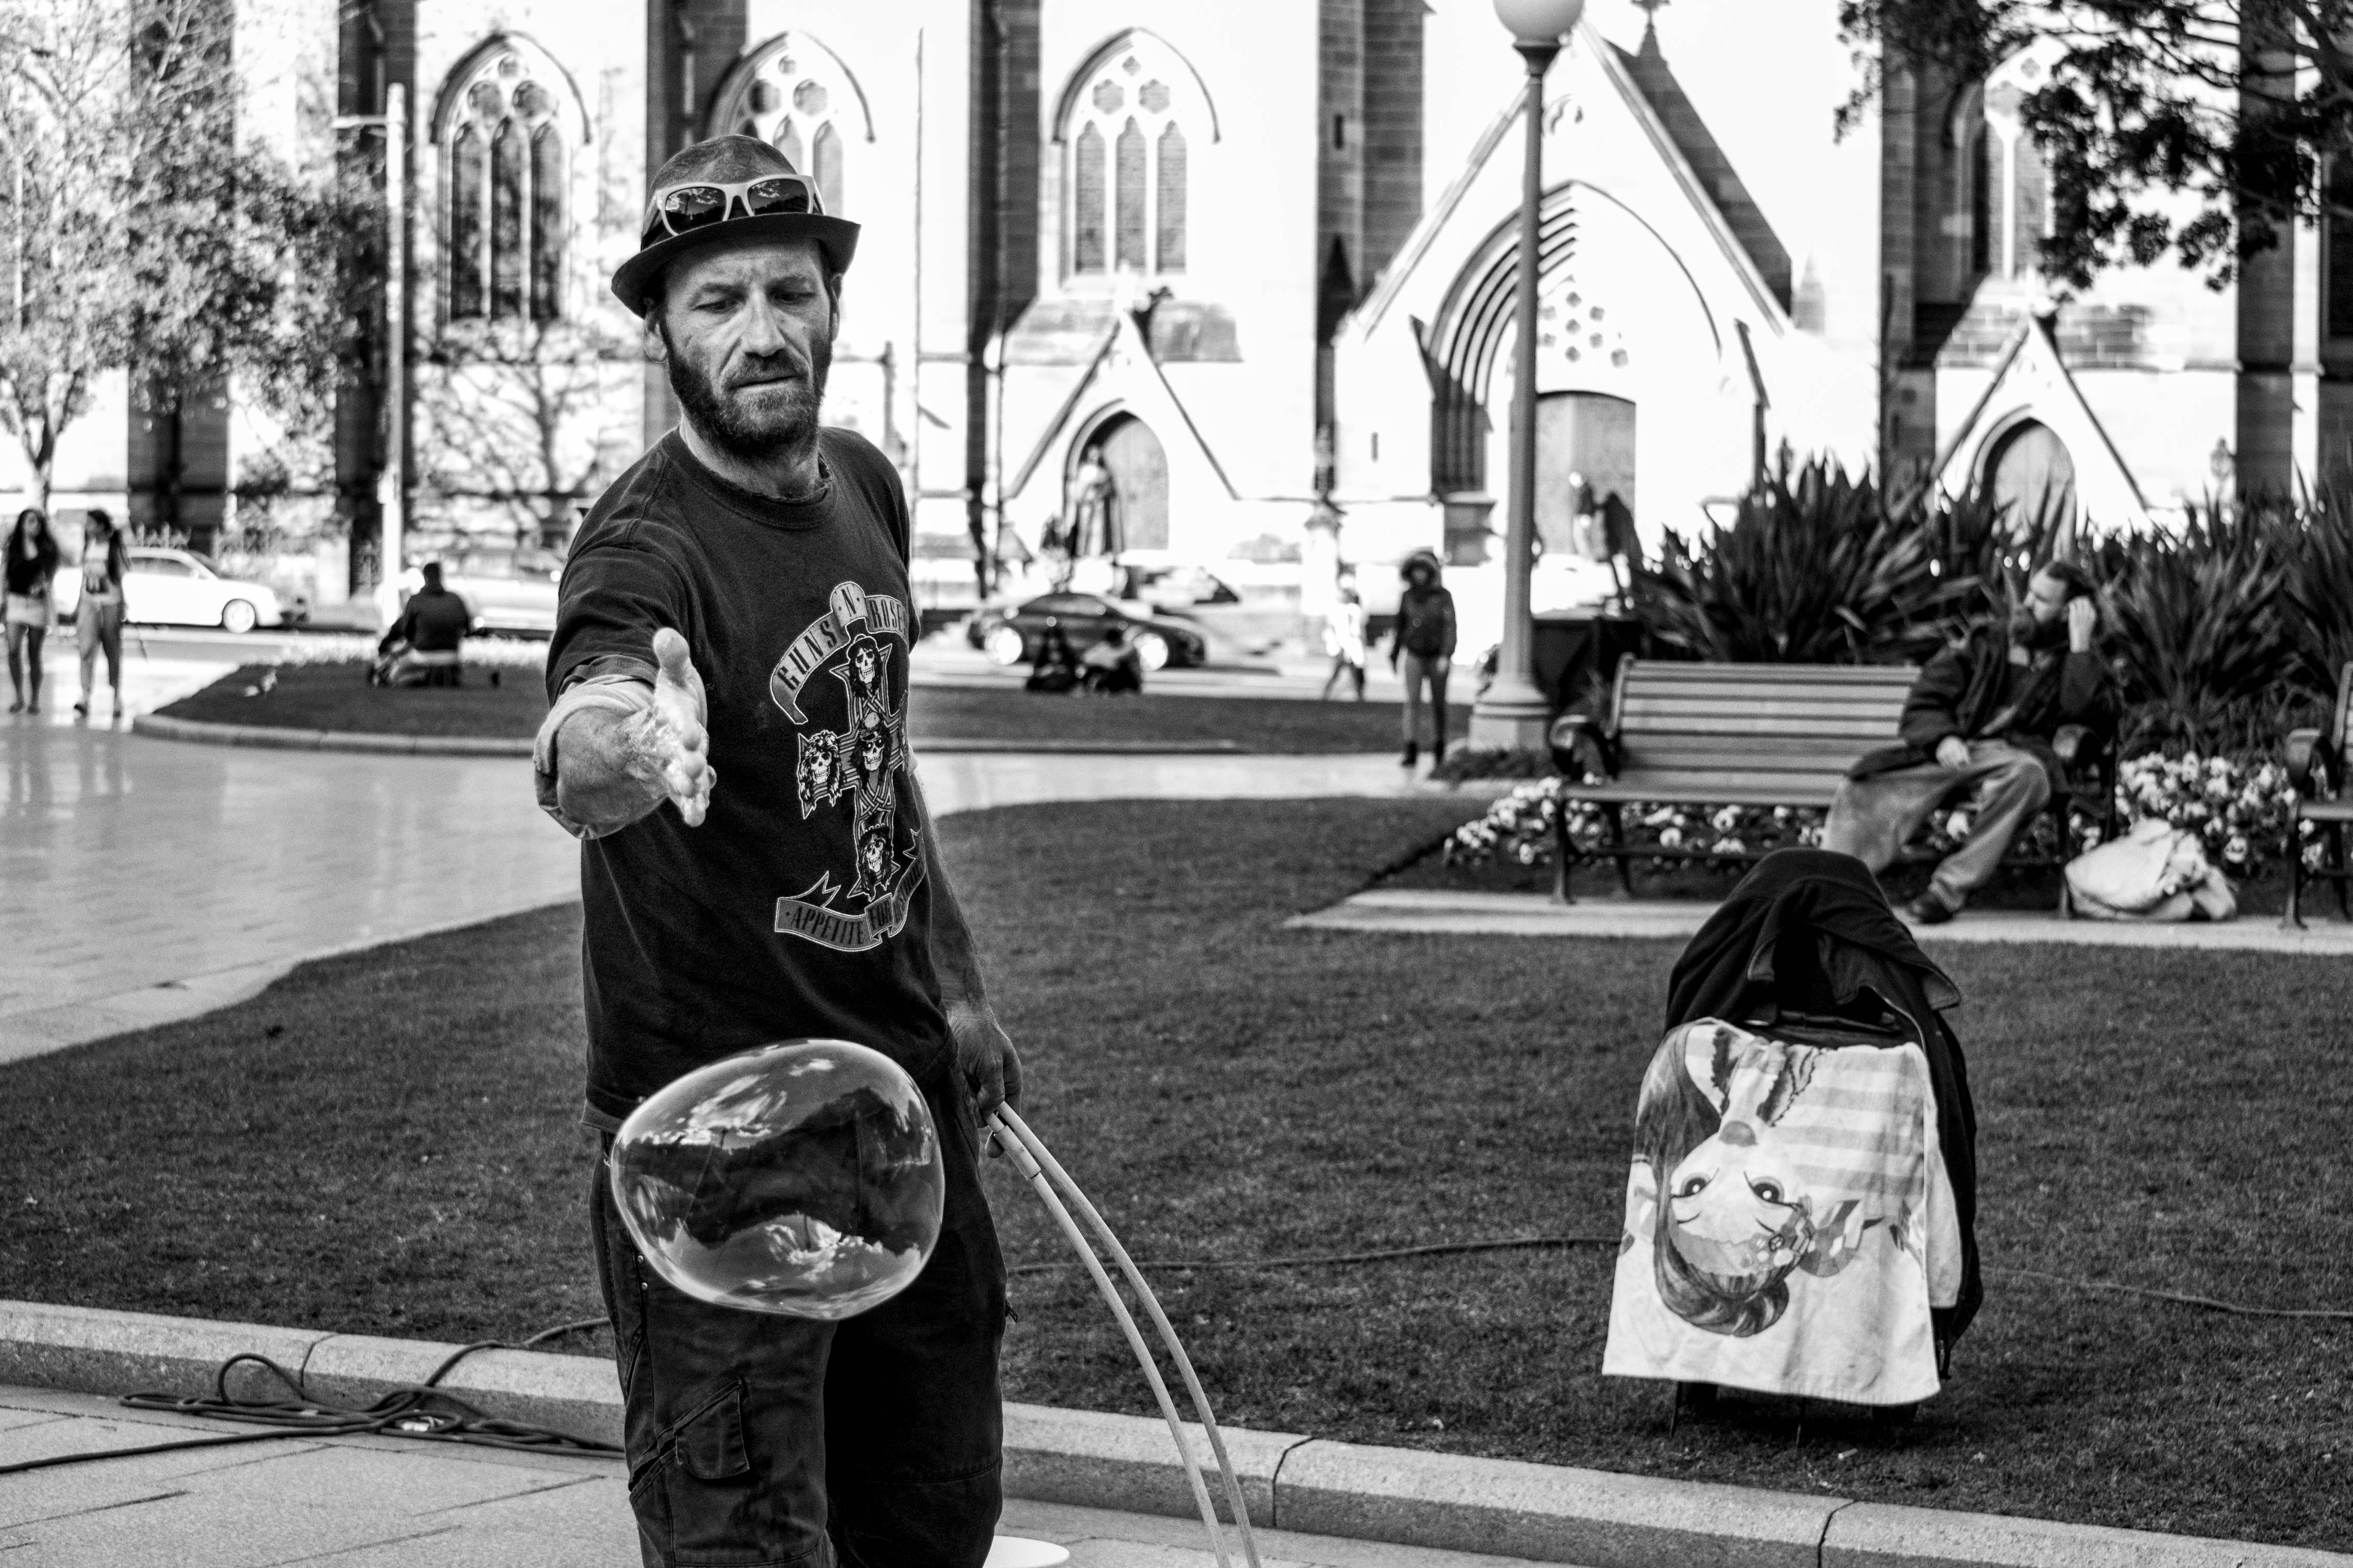
pedestrian, black and white, road, street, monochrome, photograph, monochrome photography, human positions